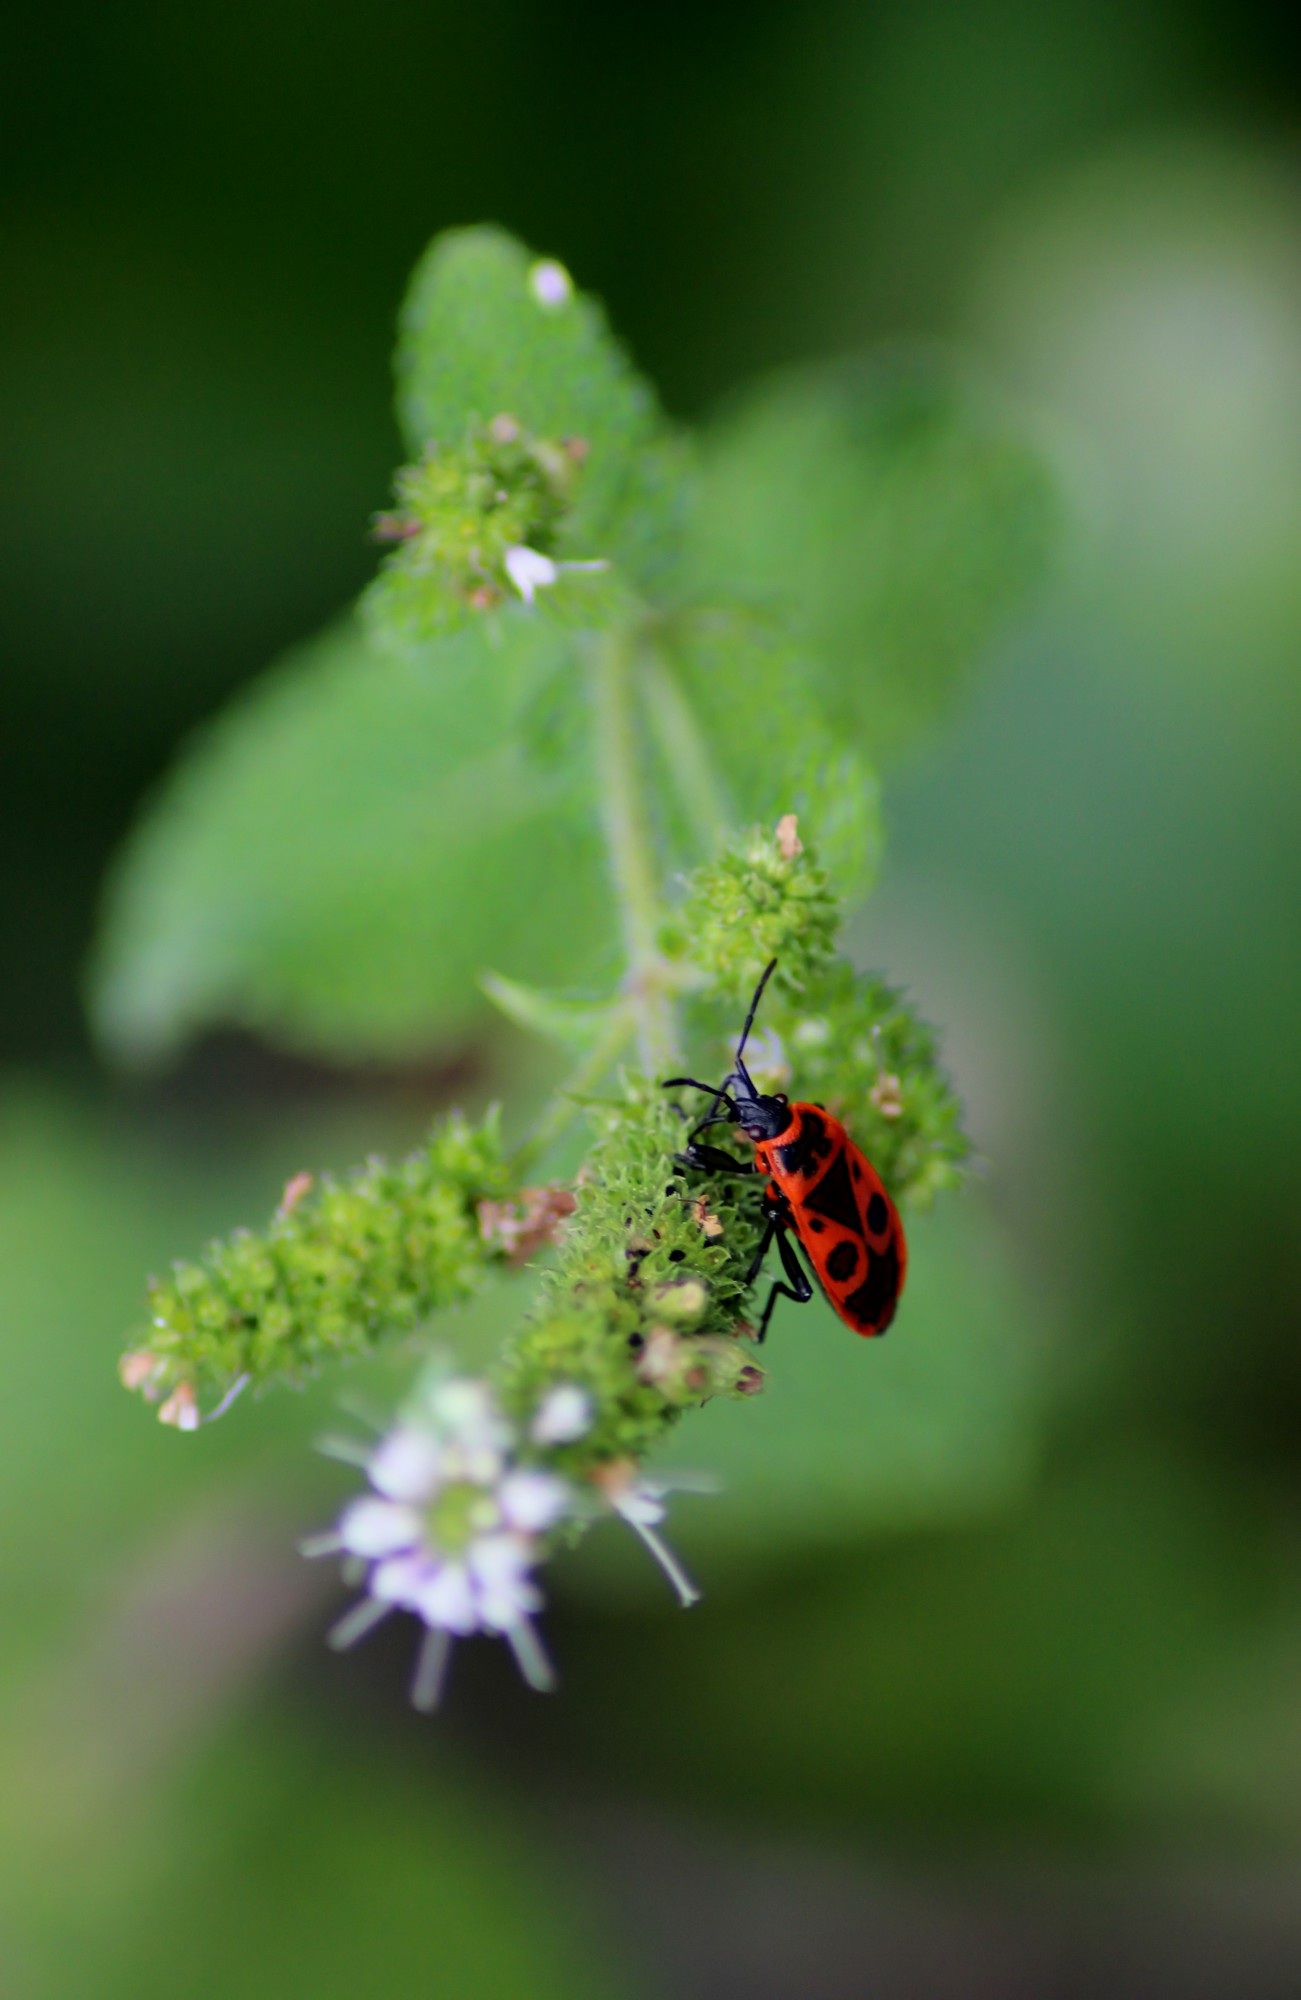
nature, plant, photography, leaf, flower, green, insect, bug, botany, garden, flora, fauna, invertebrate, wildflower, close up, nectar, macro photography, gendarme, plant stem